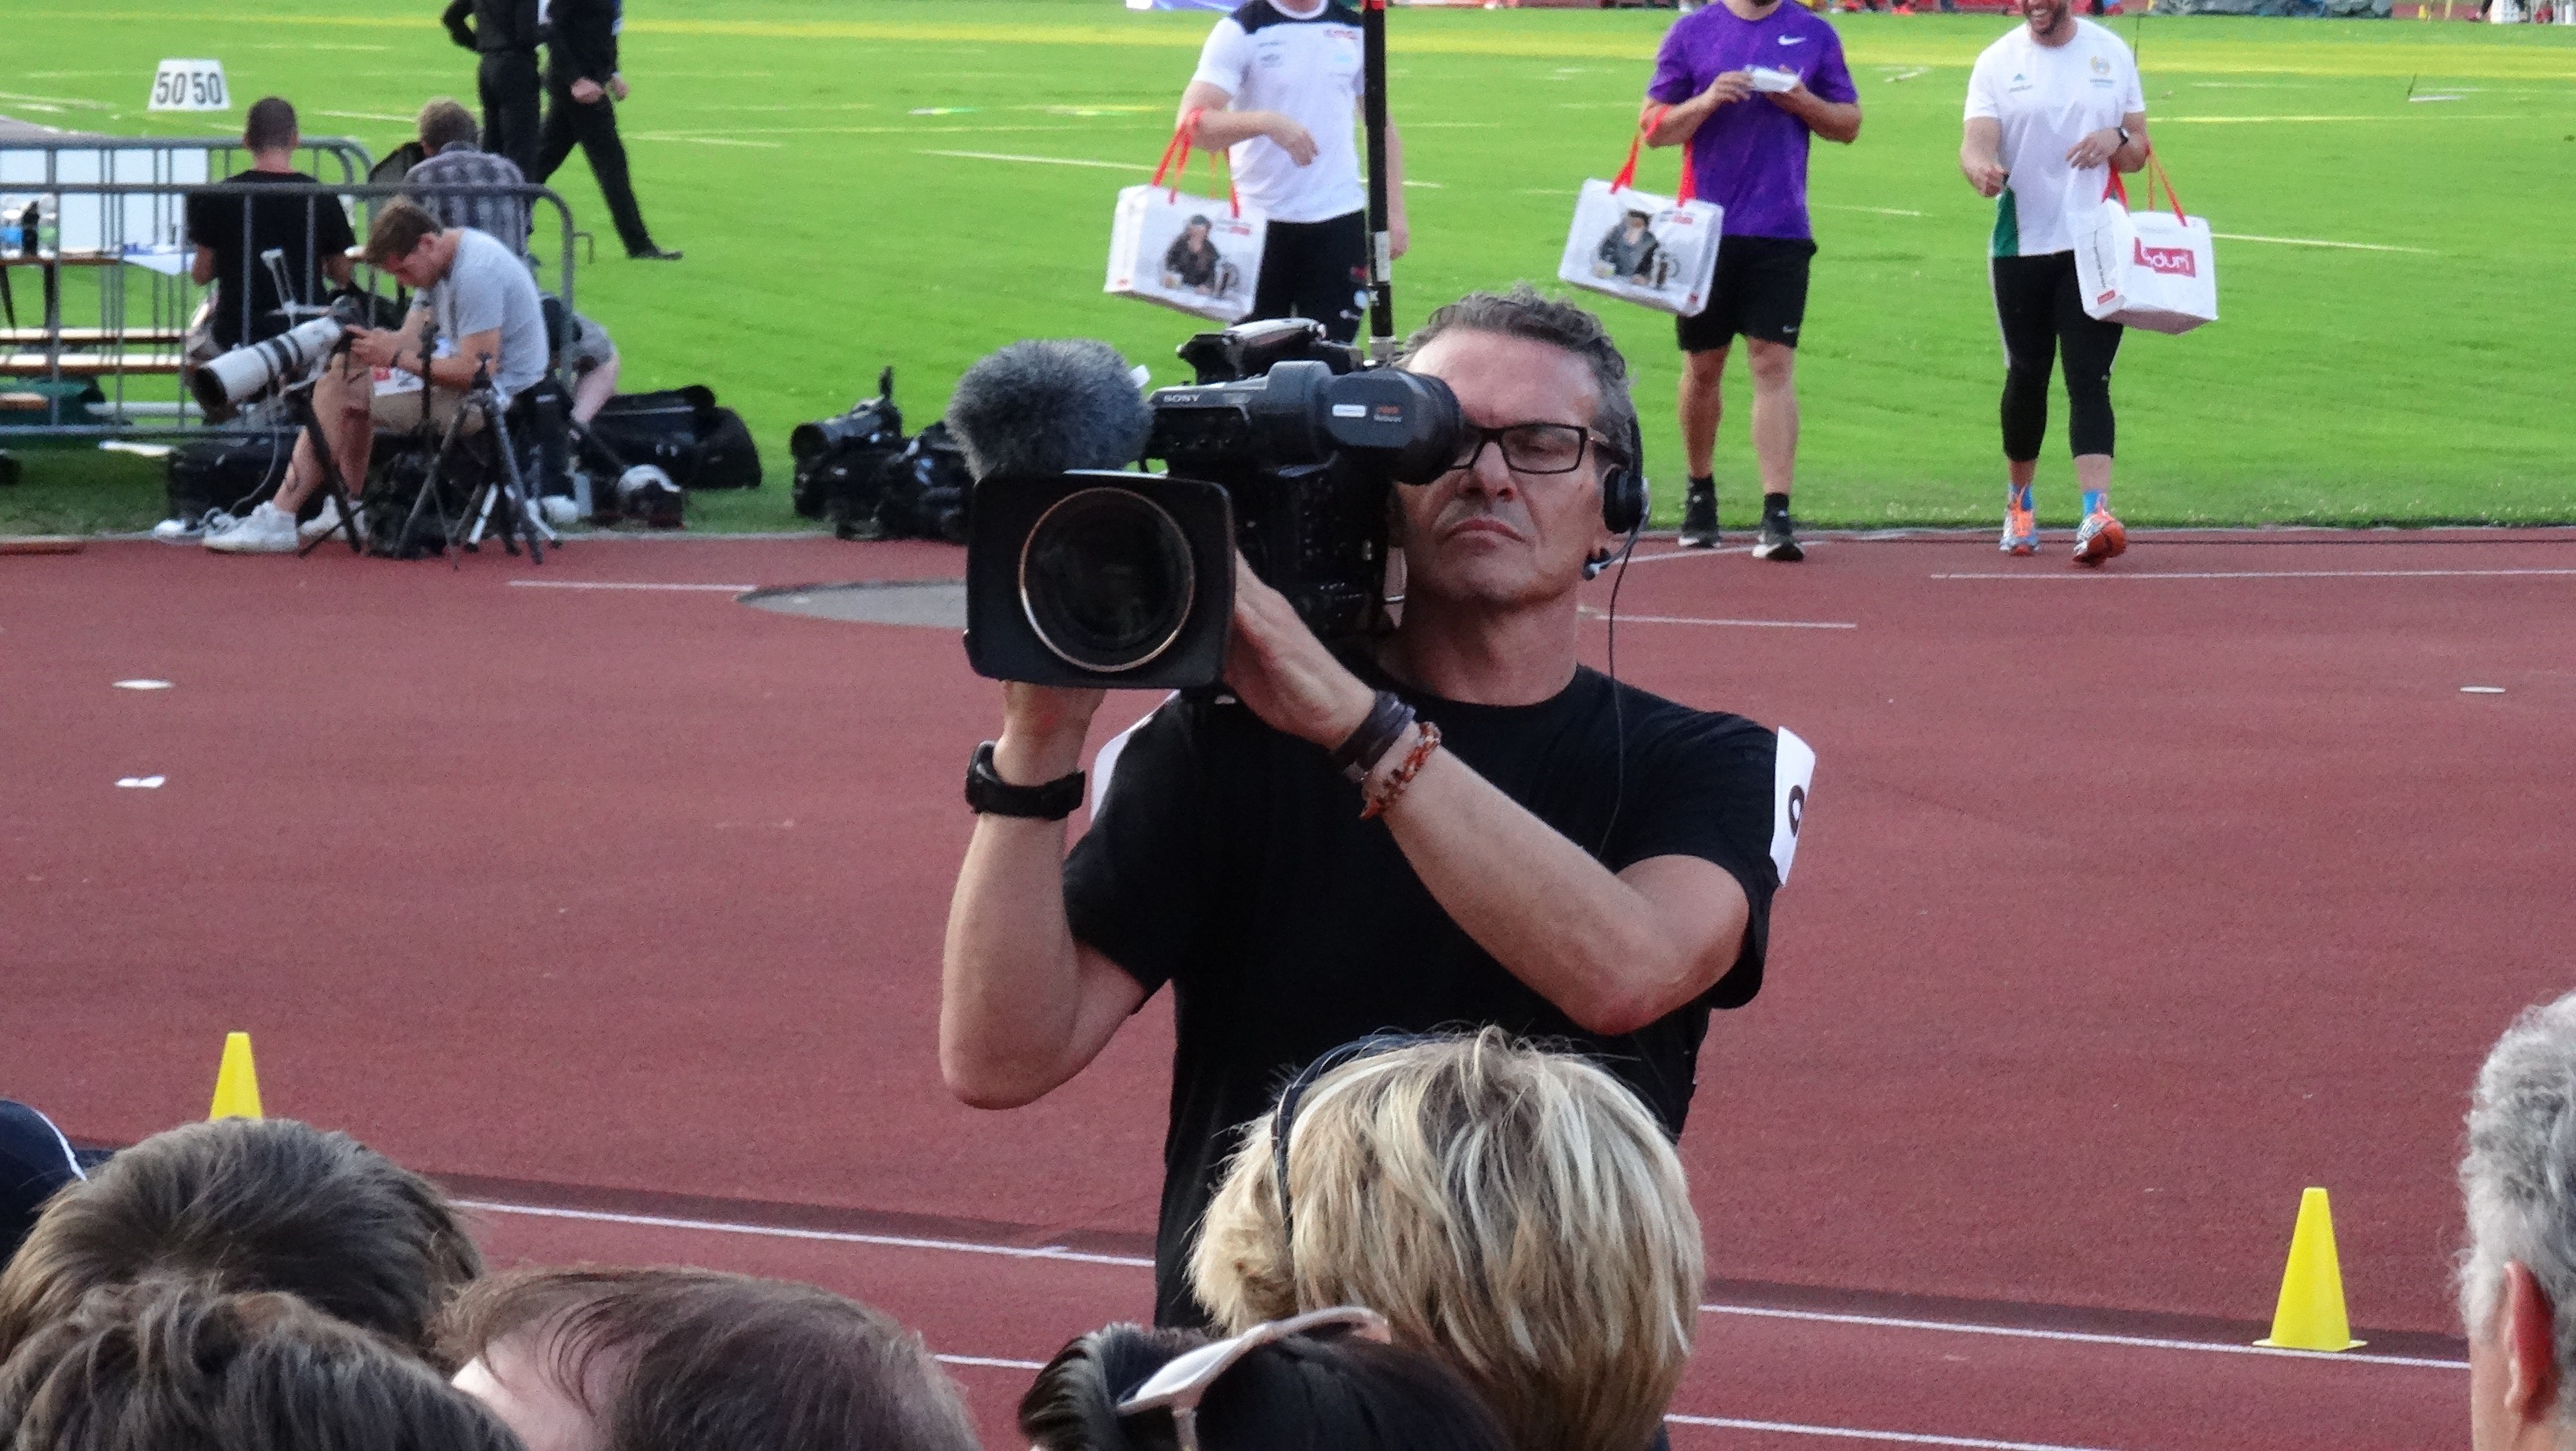
structure, camera, photographer, film, crowd, stadium, video, sports, championship, athletics, sprint, cinematographer, sport venue, human action, track and field athletics